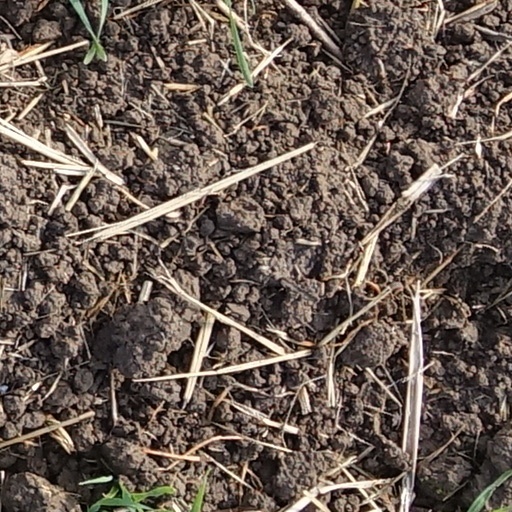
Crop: wheat